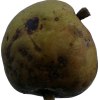
Label: pear